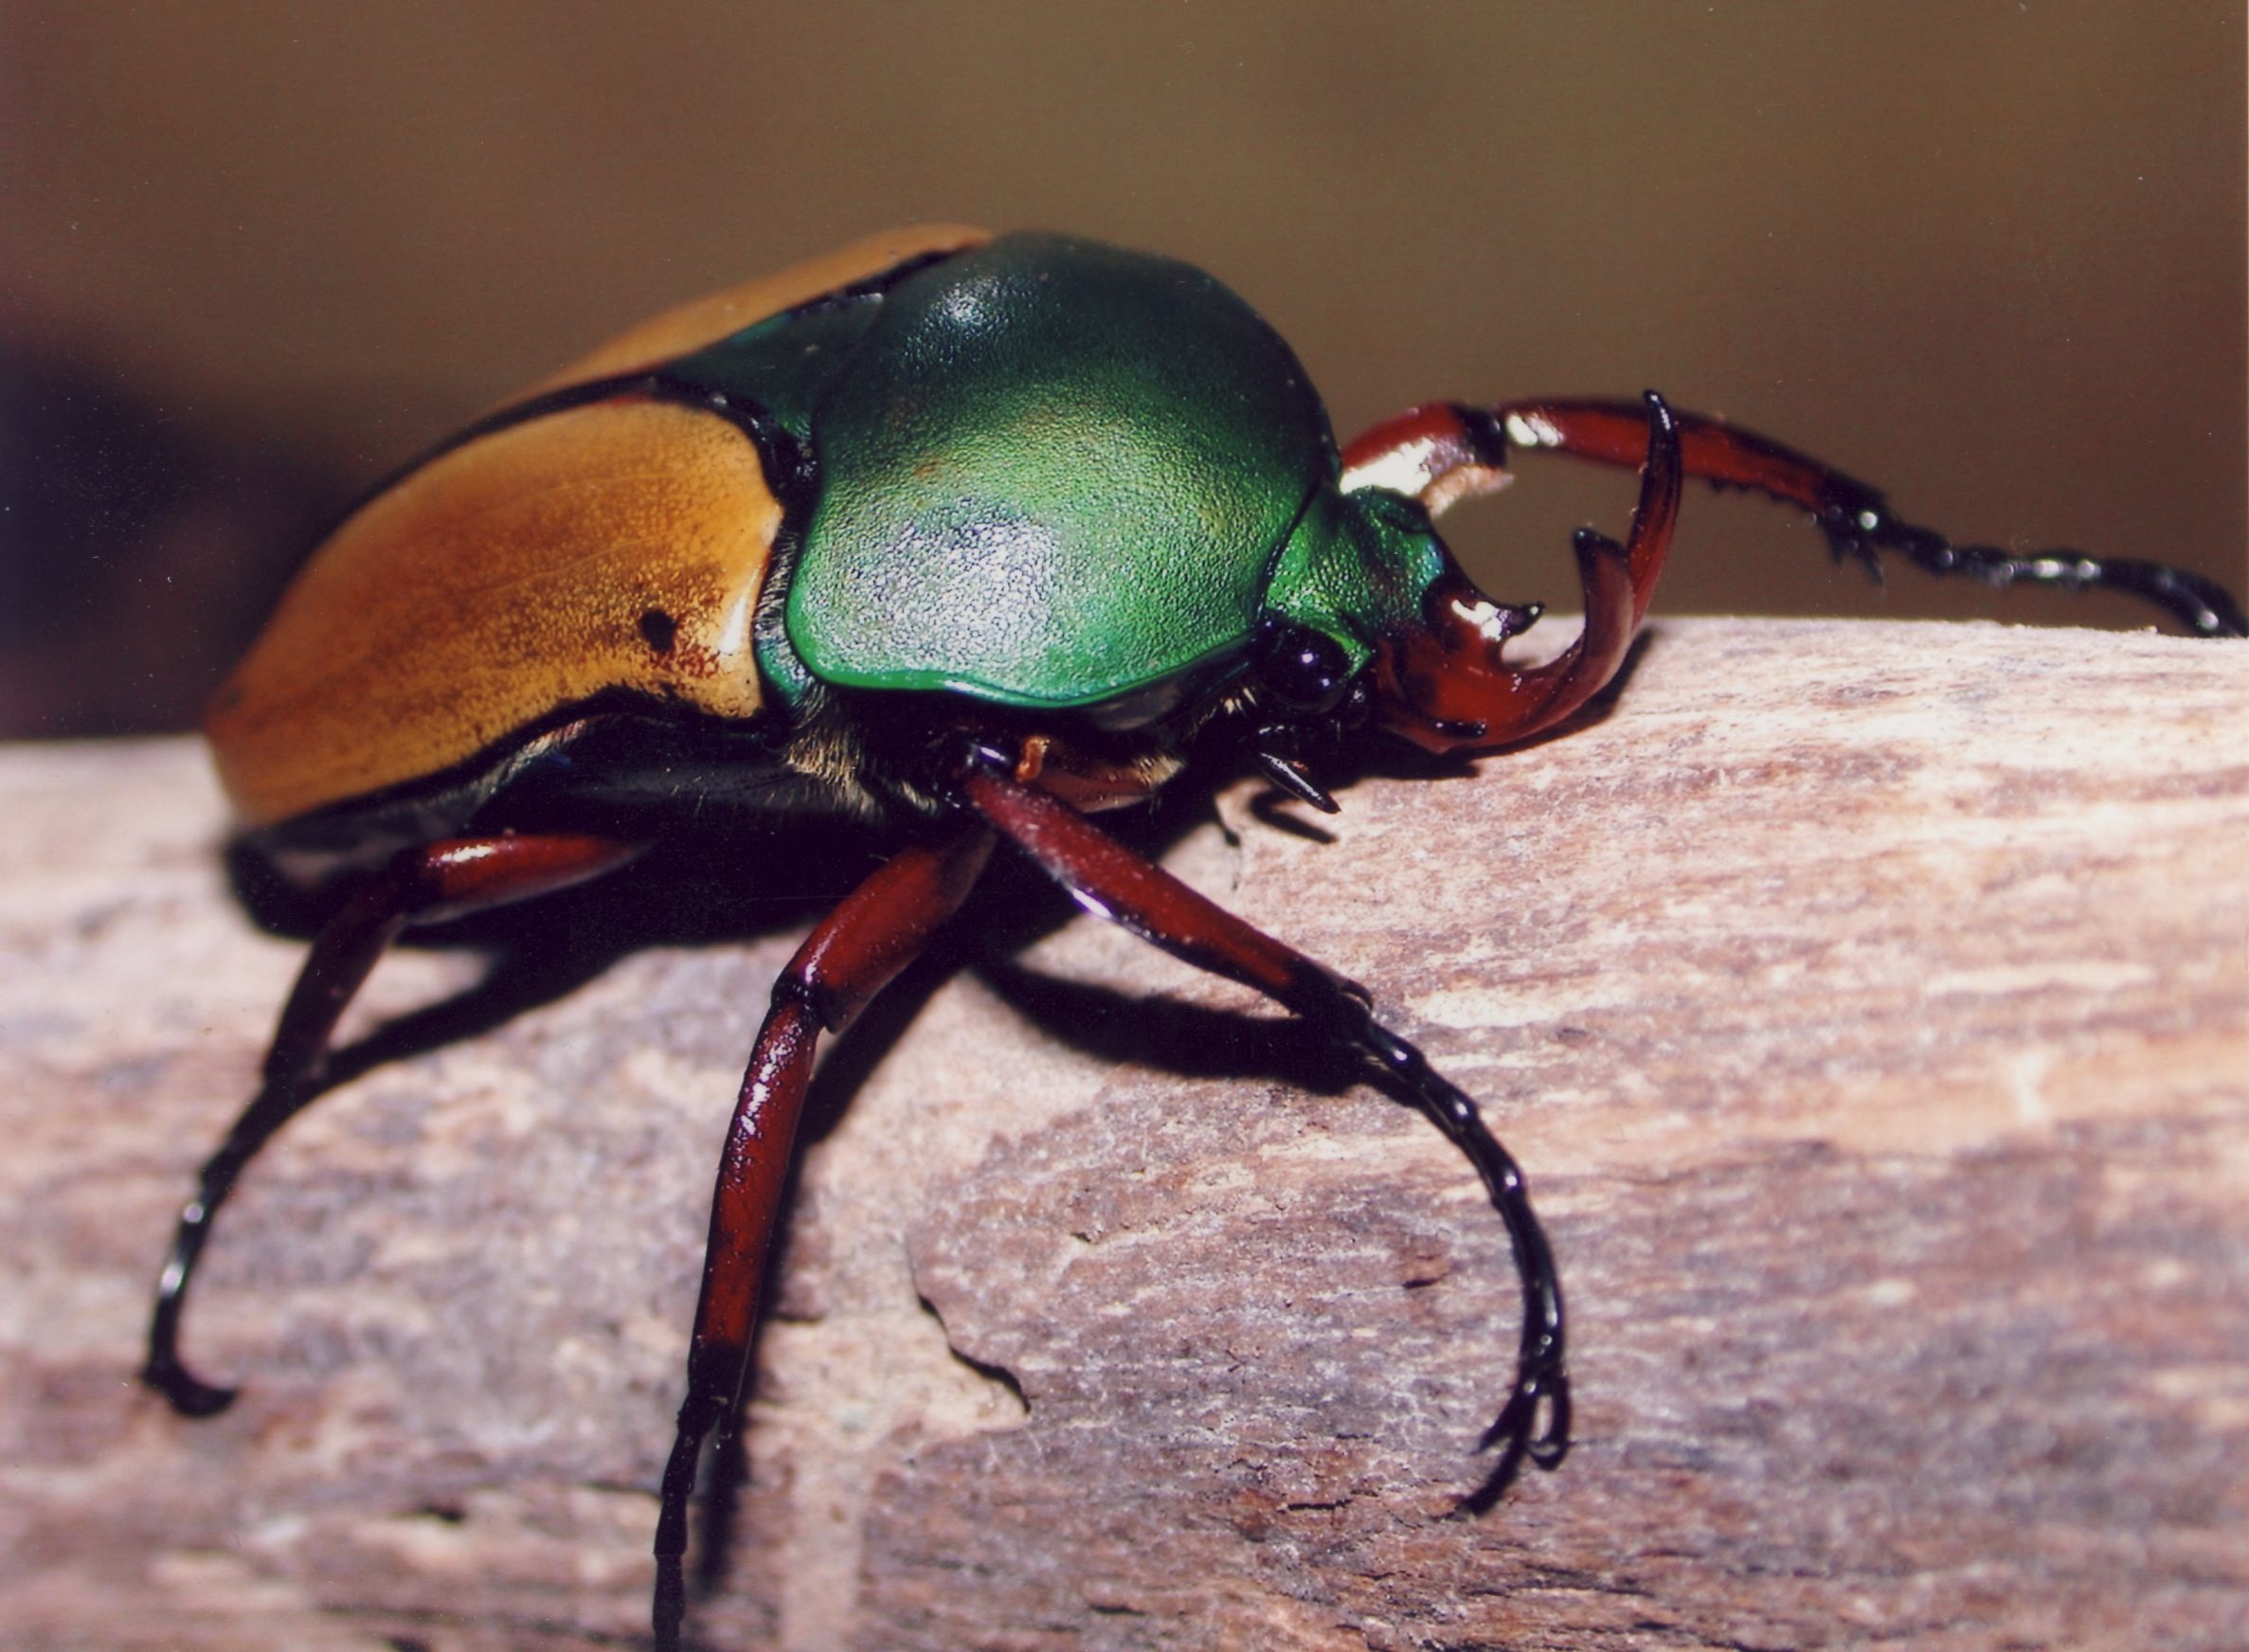
nature, photography, insect, bug, fauna, invertebrate, close up, beetle, macro photography, arthropod, ground beetle, leaf beetle, dung beetle, scarabs, japanese rhinoceros beetle, cetonia